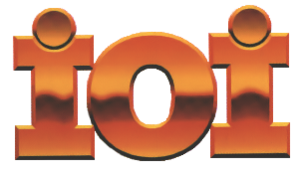
International Olympiad in Informatics
Logo for IOI
International Olympiad in Informatics er en årlig programmeringskonkurrence for gymnasieelever. Den første IOI blev afholdt i 1989 i Pravetz, Bulgarien.